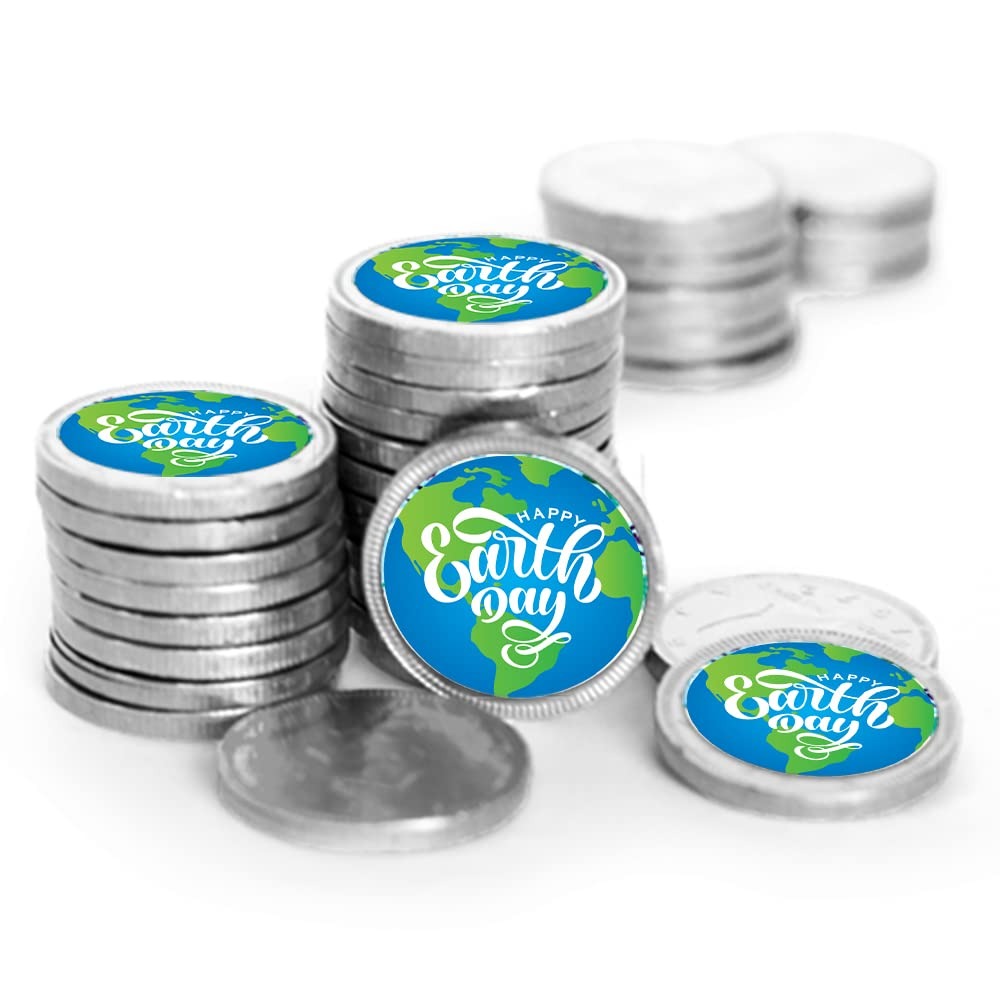
Item Name: 84ct Earth Day Candy Party Favors Chocolate Coins Promotional items Classroom, Silver Foil (84 Pack)
Bullet Point 1: Includes 84 Coins: Each Silver Foiled Chocolate Coins Is Completely Assembled With A 1.25" Sticker
Bullet Point 2: Dimensions: 1.5" Coin Diameter
Bullet Point 3: Ships In Cool Packaging: This Candy Item Is Heat Sensitive And Will Ship With Cool Pack Packaging As Needed.
Bullet Point 4: No Extra Work: Completely Assembled Chocolate Favors. These Preassembled Party Favors Are Ready To Gift- No Peeling, Gluing Or Sticking Required. Stickers Are Printed On High Quality Paper With Beautiful, Vibrant Colors
Bullet Point 5: Party Guests Will Thank You: Add To Your Earth Day Decorations With Stickered Coins For Your Goodie Bags, Party Gifts Or Candy Buffet.
Product Description: Custom candy creates a sensation, especially chocolate money! The sweetest addition to your candy buffet, goodie bags, and earth day classroom party favors. Your students, co-workers, employees, friends and family will love this sweet little treat! Check out all of the custom and bulk designs by Just Candy.
Value: 84.0
Unit: Count

Price: 47.49